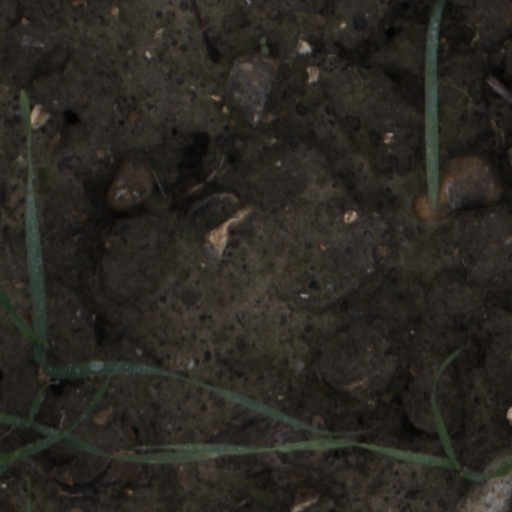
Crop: wheat